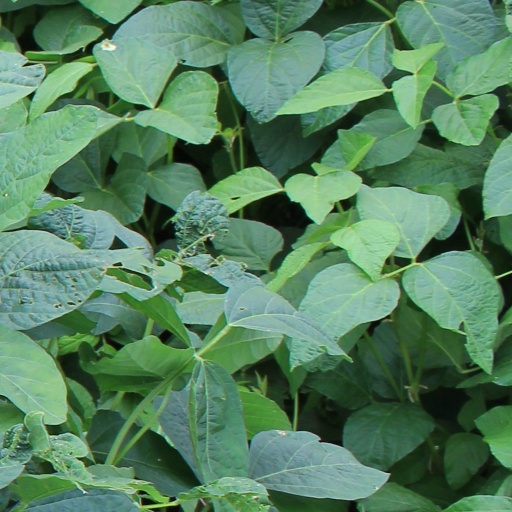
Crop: soybean